Tahmineh Milani

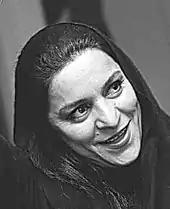
Tahmineh Milani in 2008

Milani's 2005 film "Unwanted Woman" tells the story of a woman forced to cover up a journey with her friend because of a law banning travel for unmarried couples. "Vakonesh Panjom" ("The Fifth Reaction") is the story of a woman who leaves her wealth, home, and children after the death of her husband. "The Fifth Reaction", released in 2003, is Tahmineh Milani's seventh movie regarding women's social position and rights in a patriarchal society. For example, in "Vakonesh Panjom" ("The Fifth Reaction"), Milani addresses the problems of sexism, social inequality and injustice, and mainly laws ignoring women's rights in child custody cases, to awaken women and to inspire them to fight for their rights. While often exaggerated for cinema-goers, the films' topics draw clear parallels to life in a theocratic Iran.